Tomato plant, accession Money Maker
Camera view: vertical (180 deg); turntable rotation: 150 degrees
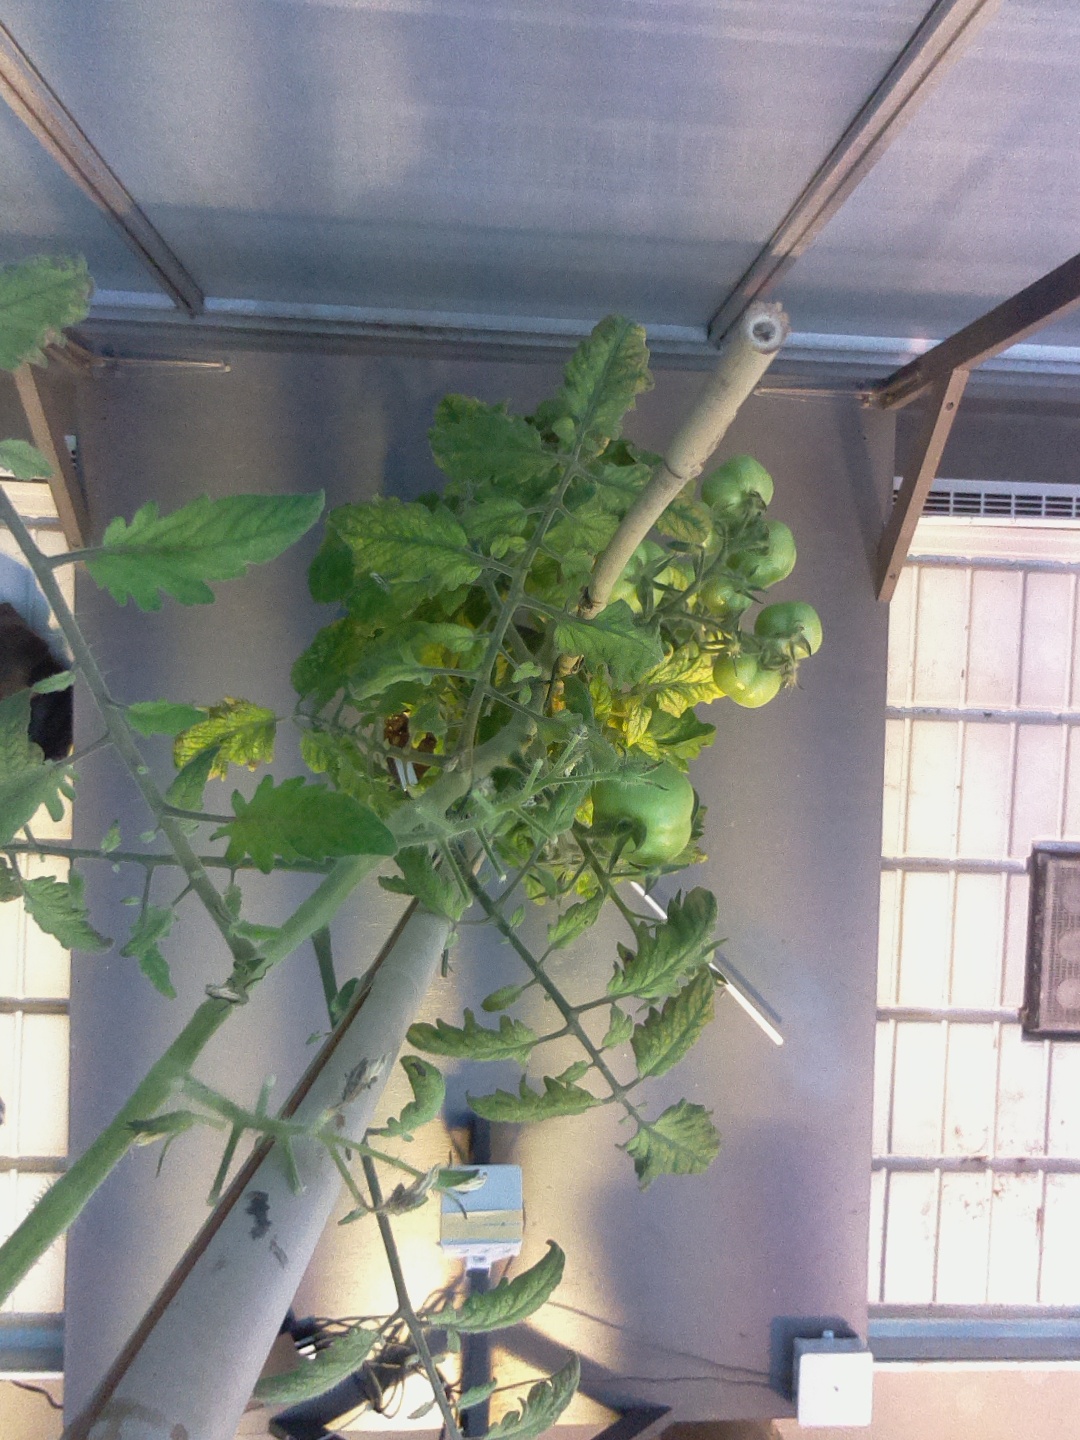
BBCH growth stage 76: 60%-70% of final fruit size